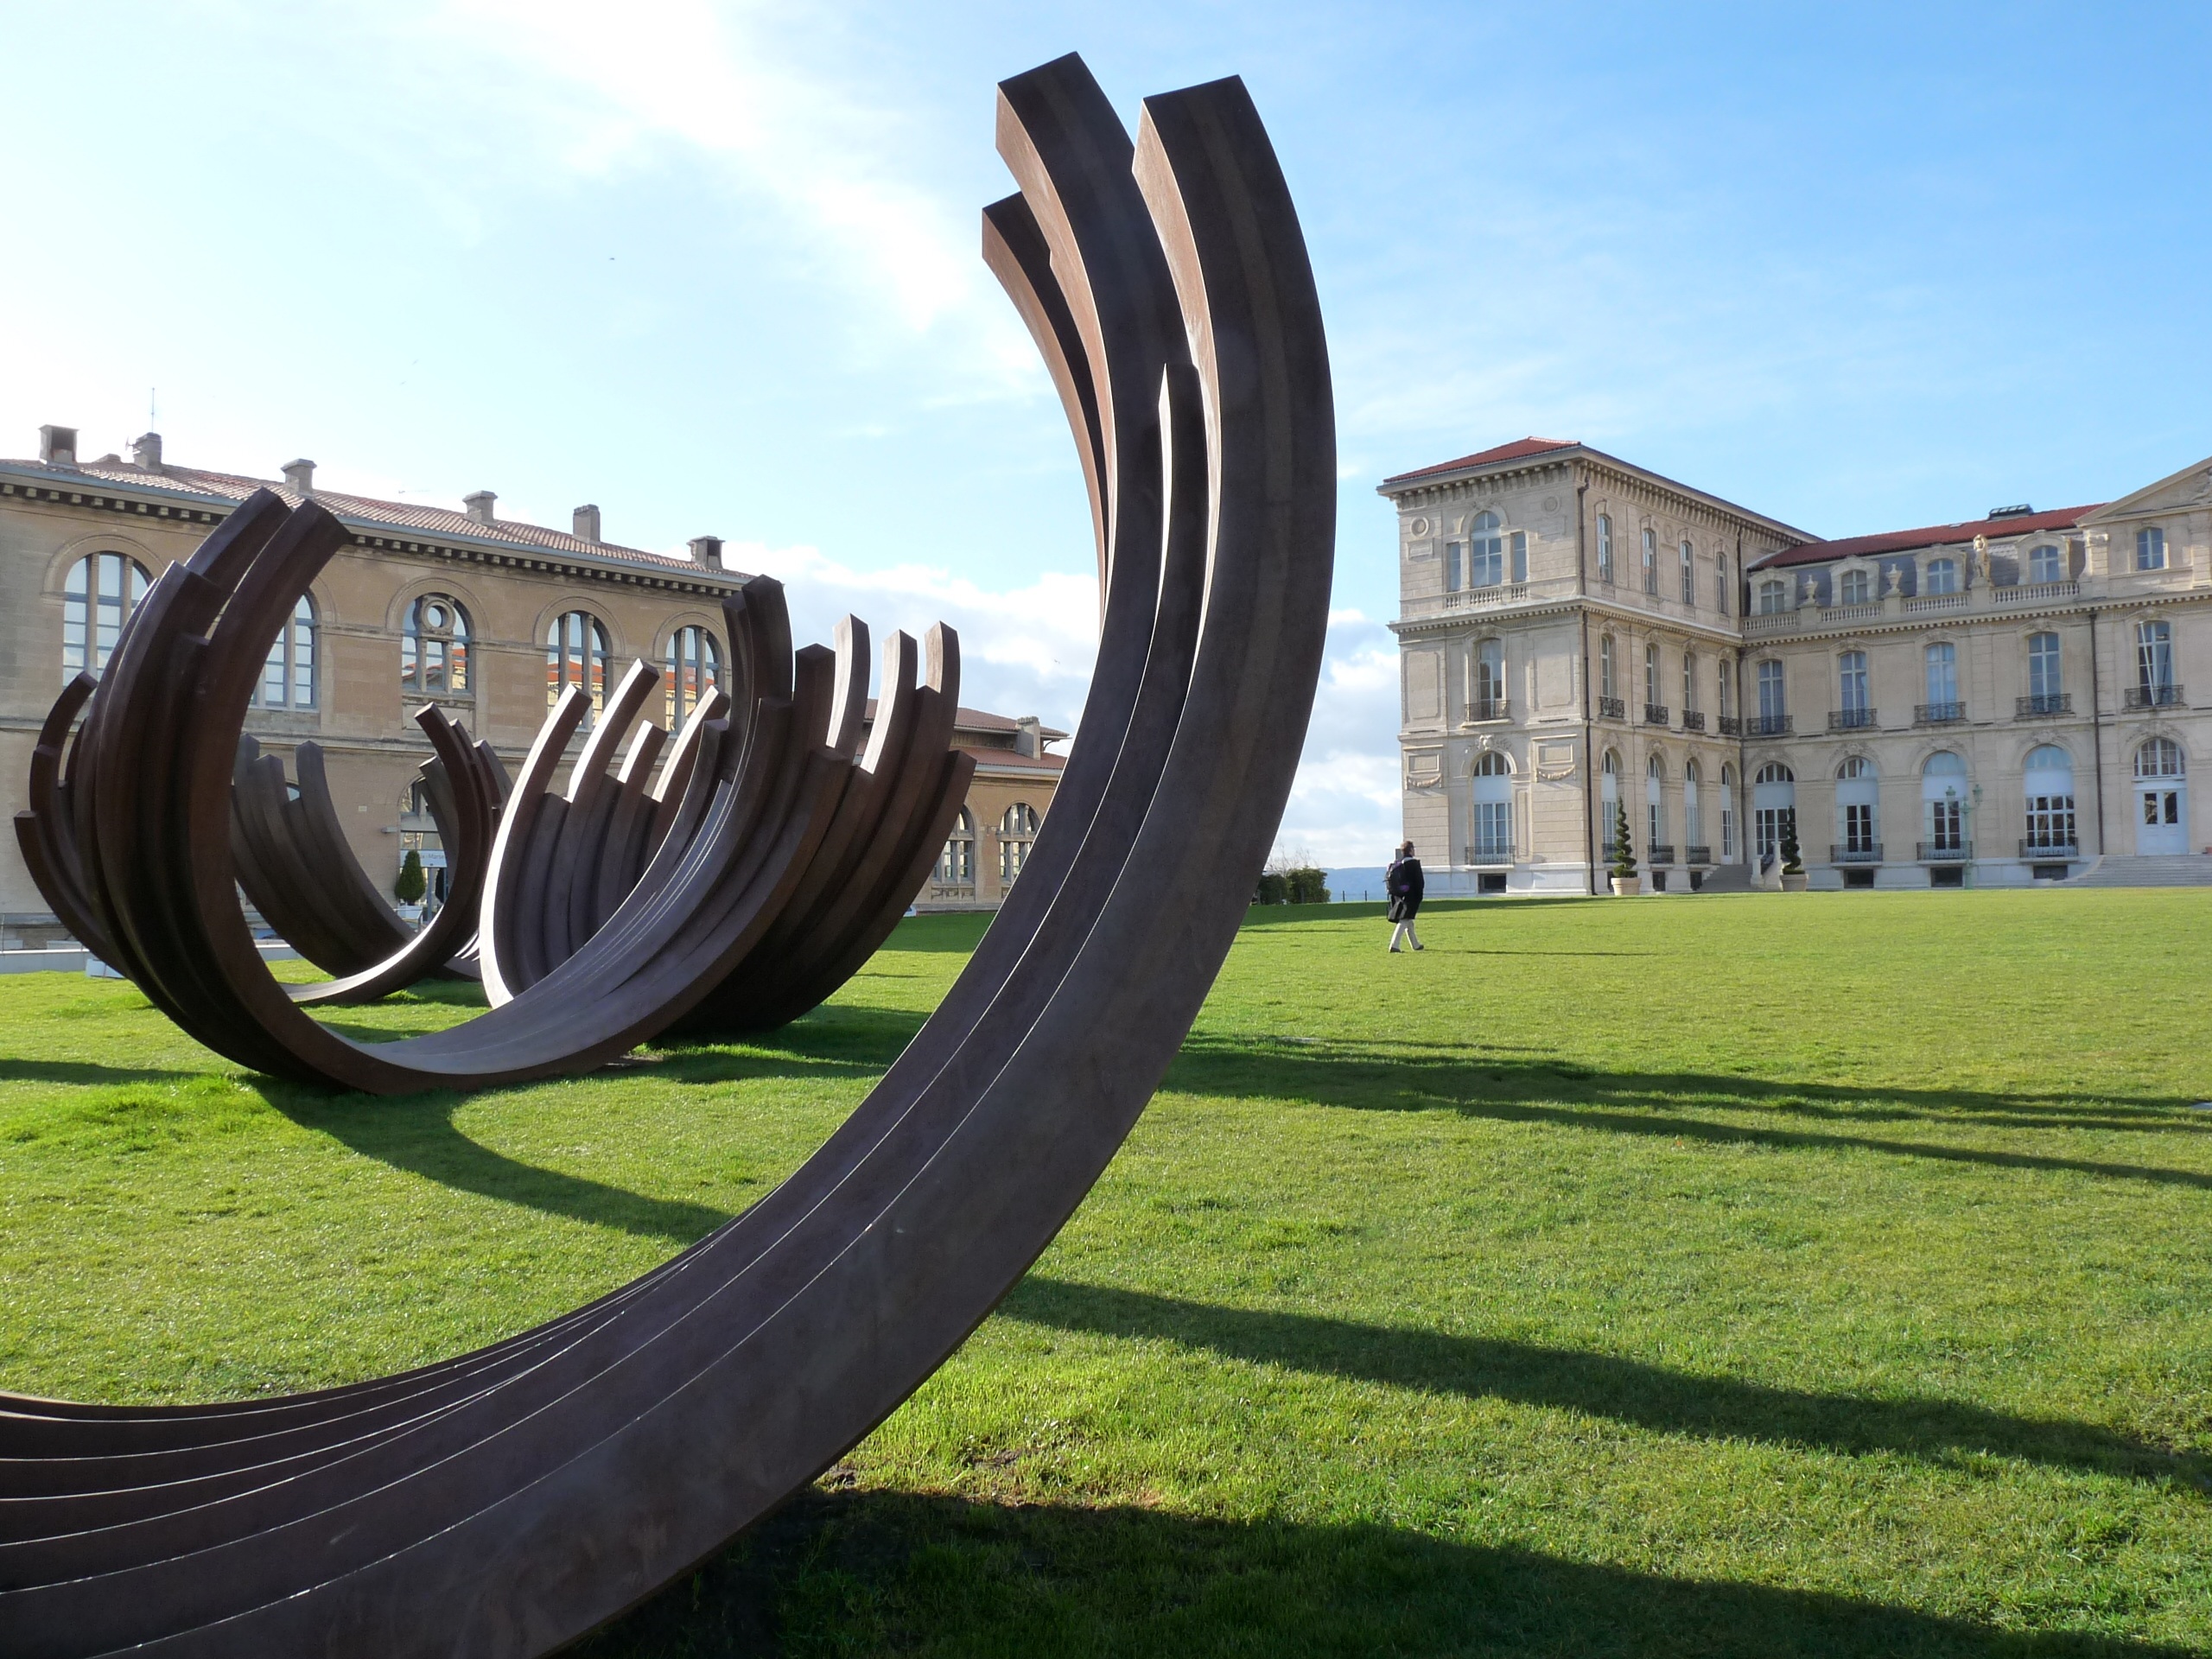
architecture, structure, park, sculpture, memorial, playground, marseille, the pharo park, sculptures bernard venet